History of photography

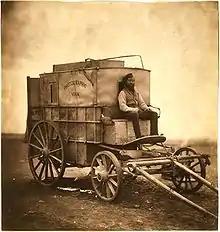

The history of photography began with the discovery of two critical principles: The first is camera obscura image projection; the second is the discovery that some substances are visibly altered by exposure to light. There are no artifacts or descriptions that indicate any attempt to capture images with light sensitive materials prior to the 18th century.